Rocky De La Fuente 2016 presidential campaign

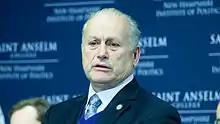
De La Fuente at the "Lesser-Known Candidates Presidential Forum"

De La Fuente filed his candidacy for President of the United States with the Federal Election Commission as a Democrat. He identified himself as a progressive Democrat. He said that he was inspired to run after becoming dissatisfied with the slate of candidates, especially Donald Trump, whom he accused of alienating large segments of the population. On immigration, De La Fuente supported a path to citizenship and was against the wall proposed by Donald Trump.